University of Michigan Solar Car Team

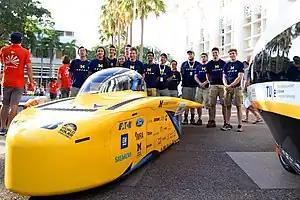
The team poses for a group photo at the Bridgestone World Solar Challenge '17 starting line

The University of Michigan Solar Car Team is an engineering project team at the University of Michigan in Ann Arbor that designs, builds, and races some of the world's most advanced solar-electric vehicles. Having won the North American Solar Challenge (NASC) ten times (out of a possible thirteen), the team is regarded as the most successful in North America. Internationally, they placed third in the World Solar Challenge (WSC) six times and placed second in 2017 – the best ever achieved by an American collegiate team. Many of the team's 16 vehicles are on display in museums in the United States and abroad.